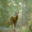
Label: deer